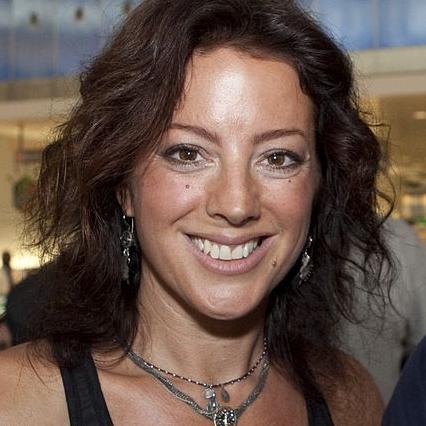
Age: 41